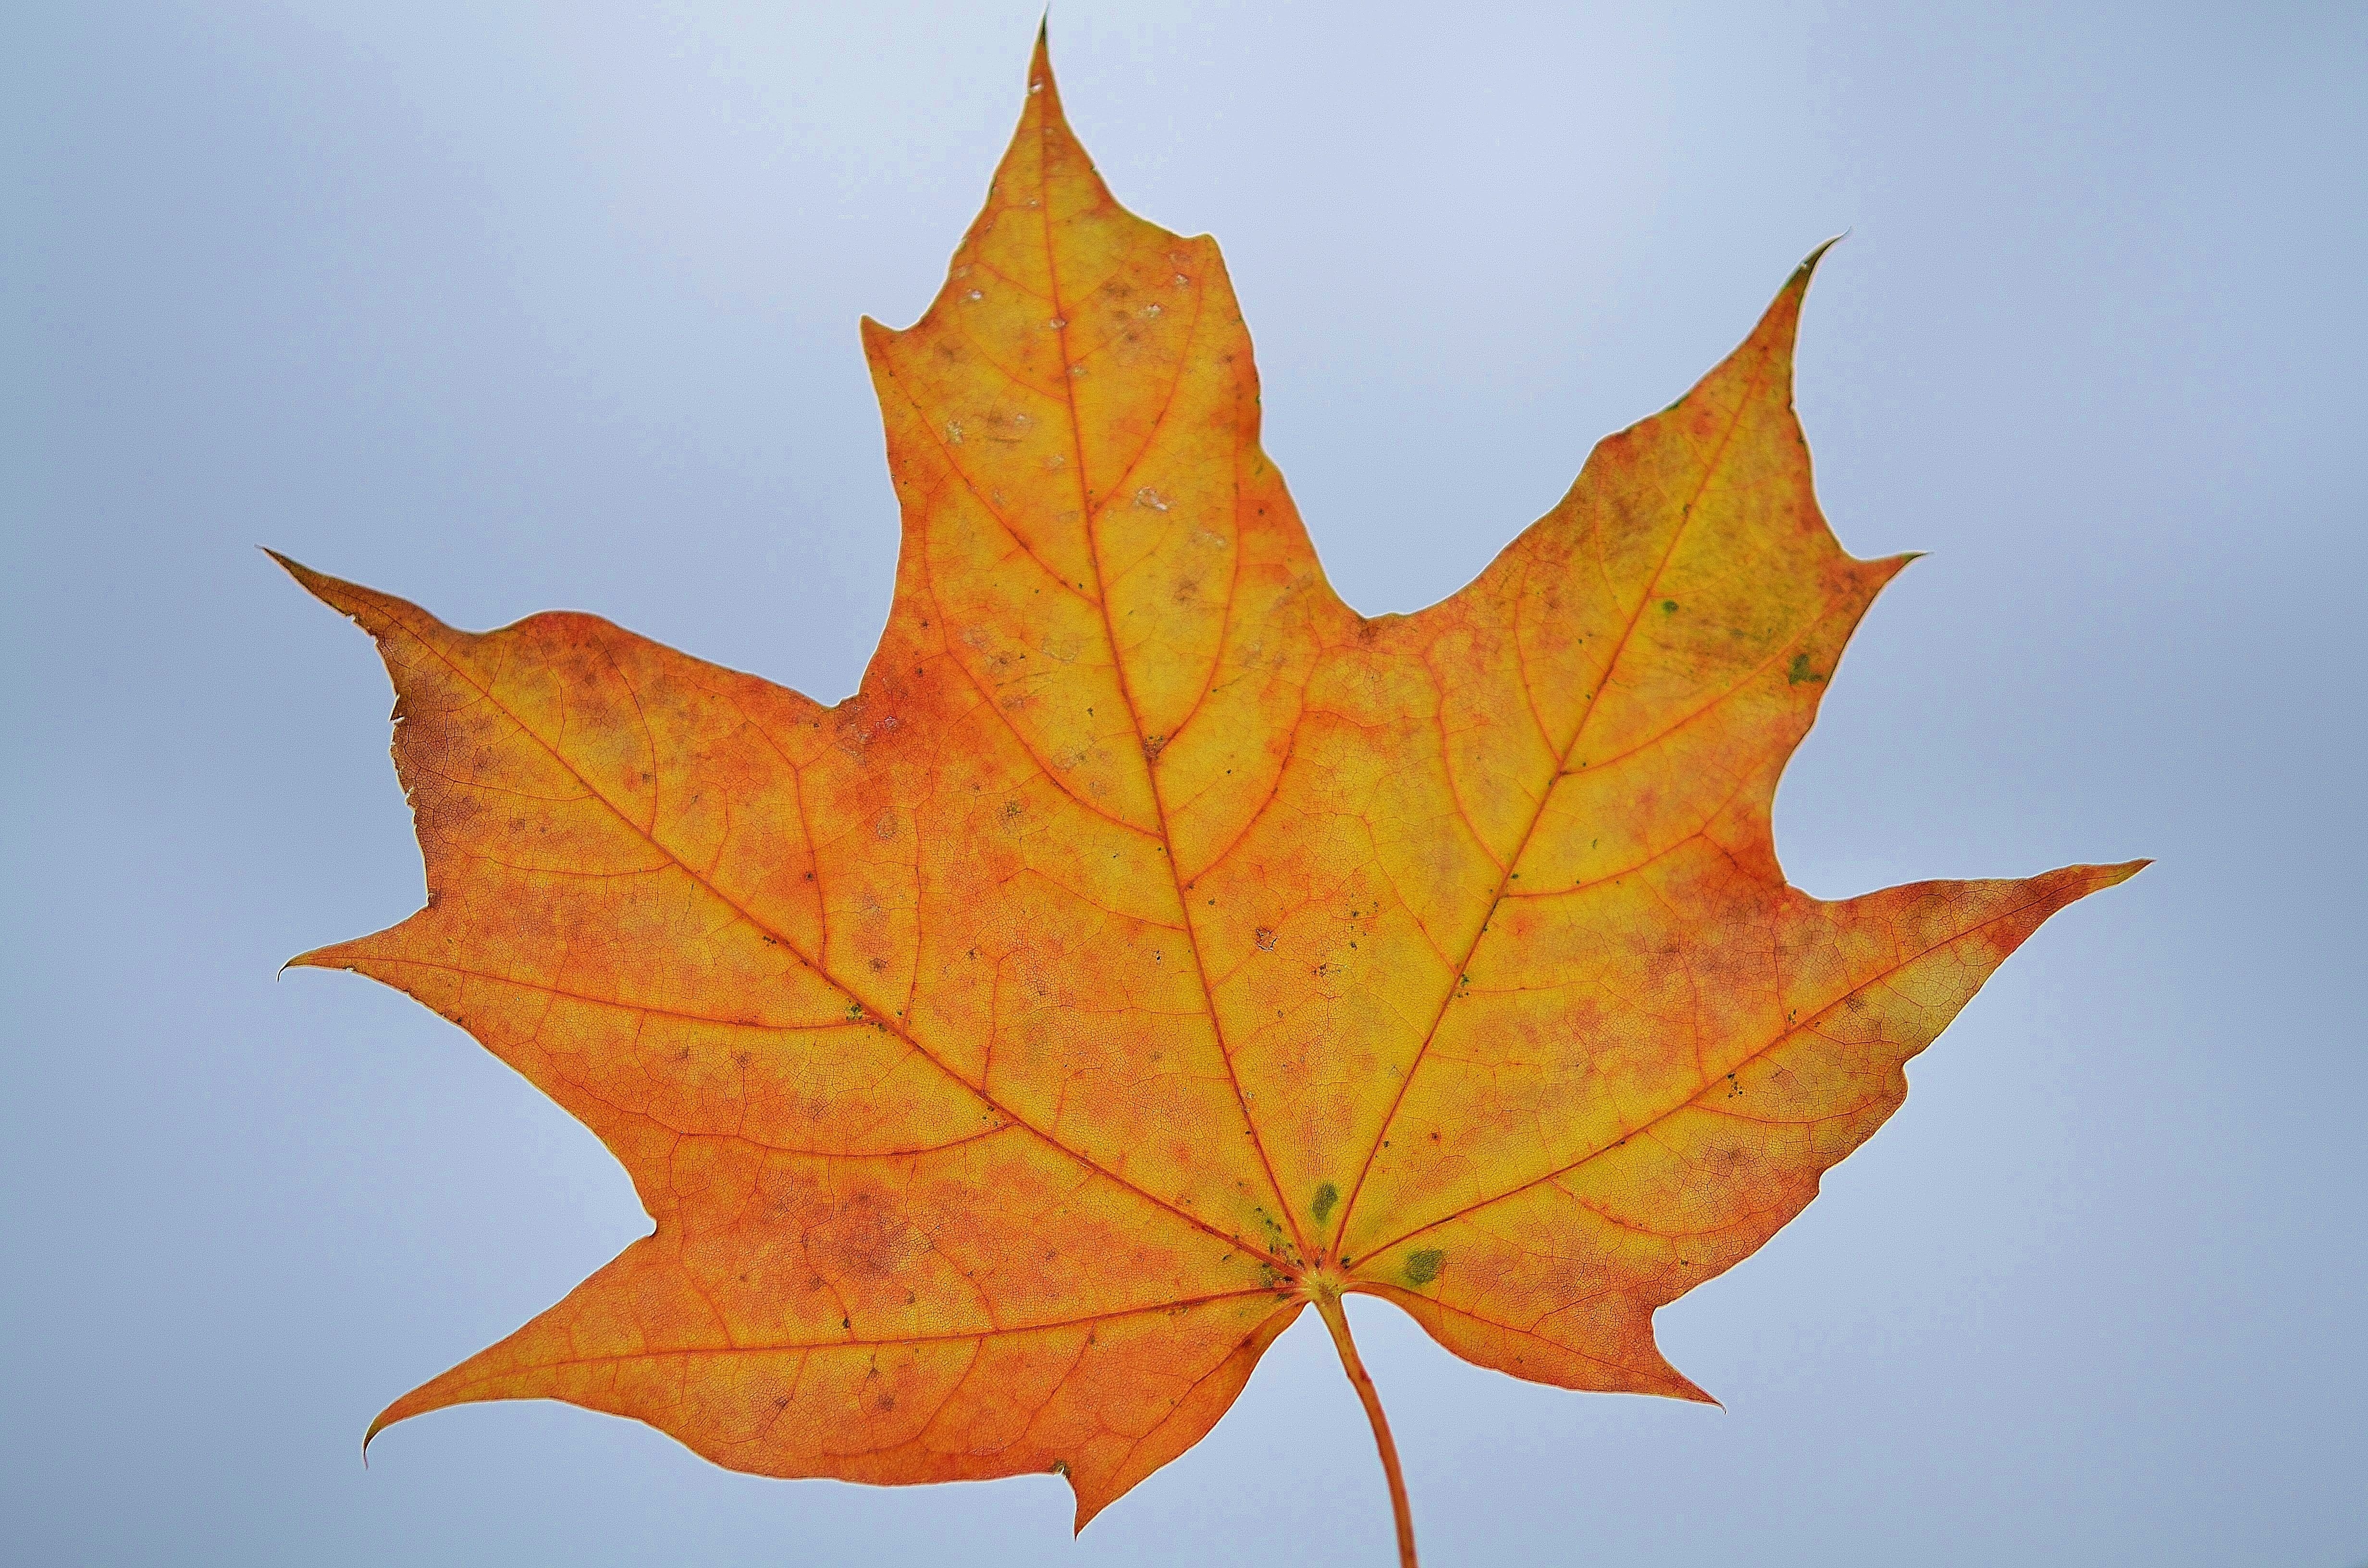
tree, nature, branch, plant, sky, leaf, bloom, summer, orange, green, macro, autumn, colorful, yellow, garden, flora, season, plants, maple tree, maple leaf, flowers, colors, background, beautiful, detail, flowering plant, summer plant, plant stem, woody plant, land plant